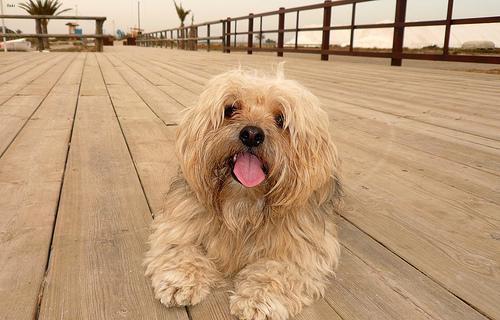
havanese